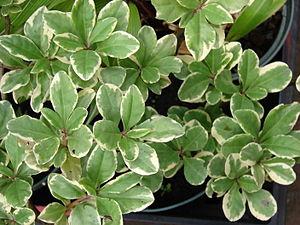
Talinum paniculatum est une plante vivace de la famille des Talinaceae, originaire d'Amérique, qui forme un buisson à racine tubéreuse.